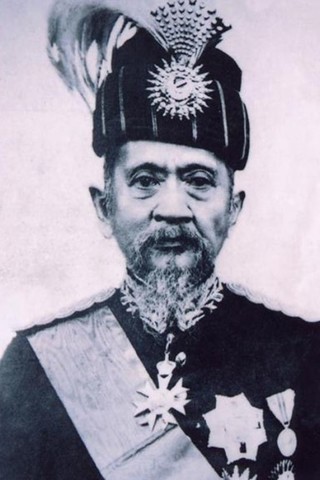
สุลต่านอับดุล ฮามิด ฮาลิม ชะฮ์

สุลต่านอับดุล ฮามิด ฮาลิม ชะฮ์ (; 4 มิถุนายน ค.ศ. 1864 – 13 พฤษภาคม ค.ศ. 1943) หรือบรรดาศักดิ์ไทยว่า เจ้าพระยาฤทธิสงครามรามภักดีศรีสุลต่าน (ฮามิด) เป็นสุลต่านแห่งรัฐเกอดะฮ์ องค์ที่ 25 นับเป็นเจ้าเมืองไทรบุรีองค์สุดท้ายภายใต้การปกครองของสยาม
สุลต่านอับดุล ฮามิด ฮาลิม ชะฮ์ มีพระนามเต็มว่า "สุลต่านอับดุล ฮามิด ฮาลิม ชะฮ์ ที่ 2 อิบนี อะฮ์มัด ตัชอุดดิน อัลมุการ์รัม ชะฮ์" (Sultan Sir Abdu'l Hamid Halim Shah II ibni Ahmad Taj ud-din al-Mukarram Shah) มีบรรดาศักดิ์ทางฝ่ายสยามเป็นที่ "เจ้าพระยาฤทธิสงครามรามภักดีศรีสุลต่าน มหมัดรัตนราชมุนินทร สุรินทรวิวงษ์ผดุง ทนุบำรุงเกดะนคร อมรรัตนาณาเขตร ประเทศราชราไชสวริยาธิบดี วิกรมสีหะ เจ้าพระยาไทรบุรี" ตำแหน่งเจ้าประเทศราชไทรบุรี เอกสารฝ่ายไทยมักเรียกอย่างย่อว่าเจ้าพระยาไทรบุรี (อับดุลฮามิด)
==ประวัติ==
สุลต่านอับดุล ฮามิด ประสูติเมื่อวันที่ 4 มิถุนายน ค.ศ. 1864 (พ.ศ. 2407) เป็นพระราชโอรสของสุลต่านอะฮ์มัด ตาจุดดิน มูการ์รัม ชะฮ์ (เอกสารไทยเรียก เจ้าพระยาไทรอะหมัด) กับวันฮาจาร์ บินตี วันอิสมาอิล (เอกสารไทยเรียก หวันเต๊ะ) เป็นพระมเหสี ในเอกสารไทยออกพระนามของพระองค์ว่า "ตนกูอับดุลฮามิด"ณัฐวุฒิ สุทธิสงคราม. "ชีวิตและงานกงสุลไทยของพระยาอนุกูลสยามกิจ อุปนิกษิตสยามรัฐ (ตันกิมเจ๋ง) กงสุลเยเนอราลไทยคนแรก ณ เมืองสิงคโปร์". กรุงเทพฯ : ศูนย์หนังสือกรุงเทพ. 2525, หน้า 129 พระองค์สามารถตรัสเป็นภาษาไทยได้ และเมื่อคราวพระบาทสมเด็จพระมงกุฎเกล้าเจ้าอยู่หัว เสด็จพระราชดำเนินเยือนรัฐไทรบุรี เมื่อ พ.ศ. 2467 พบว่าสุลต่านอับดุล ฮามิด ทรงพระประชวรและเลือนพระสัญญาเกี่ยวกับภาษาไทยไปบ้าง ความว่า "...สังเกตดูออกจะลืม ๆ ภาษาไทยไปเสียมาก แต่ว่ากันว่าหากพูดด้วยซ้ำ ๆ นัยว่ายังพอเข้าใจได้ดี...""จดหมายเหตุพระบาทสมเด็จพระรามาธิบดีศรีสินทรมหาวชิราวุธ พระมงกุฎเกล้าเจ้าอยู่หัว เสด็จพระราชดำเนินประพาสสหรัฐมะลายู พ.ศ. 2467". พระนคร : พระจันทร์, 2480, หน้า 13
ในปี ค.ศ. 1876 (พ.ศ. 2419) ตนกูฮามิดได้ร่วมกองทัพเมืองไทรบุรี (เกอดะฮ์) และกองทัพหัวเมืองต่างๆ ในความปกครองของสยามขึ้นไปช่วยปราบปรามจีนอั้งยี่ที่เมืองภูเก็ต ได้รับพระราชทานเครื่องราชอิสริยาภรณ์มงกุฎสยามชั้นที่ 5 วิจิตราภรณ์ เป็นบำเหน็จความชอบในครั้งนั้น
ในปี ค.ศ. 1879 (พ.ศ. 2422) พระบาทสมเด็จพระจุลจอมเกล้าเจ้าอยู่หัวโปรดเกล้าฯ แต่งตั้งให้ตนกูฮามิดเป็นที่"พระเสนีณรงค์ฤทธิ" ตำแหน่งรายามุดา ต่อมาเมื่อสุลต่านไซนัล ราซิด มุดซัม ชาห์ที่ 2|สุลต่านไซนัล ราซิด มุดซัม ชาห์ที่ 2 หรือพระยาไทรบุรี (ตนกูไซนาระชิด) ผู้เป็นพระเชษฐาสิ้นพระชนม์ จึงทรงพระกรุณาโปรดเกล้าฯ พระราชทานสัญญาบัตรตั้งพระเสนีณรงค์ฤทธิรายามุดา เป็น"พระยาฤทธิสงครามรามภักดีศรีสุลต่าน มหะมัดรัตนราชมุนินทร์ สุรินทรวิวังษา พระยาไทรบุรี" เมื่อวันพฤหัสบดี ขึ้น 13 ค่ำ เดือน 4 ปีมะเส็ง ตรีศก จุลศักราช 1243 ตรงกับวันที่ 12 มีนาคม ค.ศ. 1881 (พ.ศ. 2424)
ภายหลังทรงมีพระราชดำริว่าพระยาไทรบุรีได้บังคับบัญชาราชการบ้านเมืองต่างพระเนตรพระกรรณมาช้านาน มีความชอบความดีมาก ในวันที่ 29 สิงหาคม ค.ศ. 1895 (พ.ศ. 2438) พระบาทสมเด็จพระจุลจอมเกล้าเจ้าอยู่หัวจึงทรงพระกรุณาโปรดเกล้าฯ ให้เลื่อนยศพระยาฤทธิสงครามเป็น "เจ้าพระยาฤทธิสงครามรามภักดีศรีสุลต่าน" ตำแหน่งเจ้าประเทศราชเมืองไทรบุรี พร้อมทั้งพระราชทานเครื่องราชอิสริยาภรณ์ปฐมจุลจอมเกล้าราชกิจจานุเบกษา, ประกาศในการเลื่อนยศพระยาไทรบุรีเปนเจ้าพระยาไทรบุรี , เล่ม 12, 1 กันยายน 2438, หน้า 190-191 และเครื่องราชอิสริยาภรณ์อันเป็นที่เชิดชูยิ่งช้างเผือกชั้นที่ 1 มหาวราภรณ์ เป็นเกียรติยศ ต่อมาในปี ค.ศ. 1897 (พ.ศ. 2440) จึงได้ทรงพระกรุณาโปรดเกล้าฯ ให้แต่งตั้งเจ้าพระยาฤทธิสงครามรามภักดีศรีสุลต่านเป็นข้าหลวงเทศาภิบาลสำเร็จราชการเมืองปะลิส เมืองสตูล และเมืองไทรบุรี รวม 3 เมืองราชกิจจานุเบกษา, ประกาศกระทรวงมหาดไทย ลงวันที่ 7 เมษายน รัตนโกสินทรศก 116, เล่ม 14, ตอน 6, 9 พฤษภาคม 2440, หน้า 73-75 นอกจากนี้พระองค์ยังทรงส่งพระโอรส 2 องค์ของสุลต่านอับดุลฮามิดไปศึกษาที่ทวีปยุโรป ได้แก่ ตนกู ยูซุฟ ซึ่งต่อมาได้กลับมารับราชการตำรวจที่ประเทศสยาม และตนกู บาดิร ชาห์ (สุลต่านบาดิร ชาฮ์) ซึ่งสำเร็จการศึกษาในสาขาวิชาเศรษฐศาสตร์จากมหาวิทยาลัยออกซฟอร์ดและได้กลับมาพำนักอยู่ที่ประเทศสยามในระยะเวลาสั้นๆ
พระองค์มีชายาหลายองค์ ได้แก่
* เจ๊ะเมนเญราลา (Cik Menjelara) มีชื่อไทยว่า คุณหญิงเนื่อง นนทนาคร
* เจ๊ะโซฟิอะห์ (Che Sofiah) หรือ ตุนกู ไน โซฟียะฮ์ บินตี อัลมัรฮูม ตุนกู ไน ฮาจี ฮัสซัน (Tunku Nai Sofiah binti Almarhum Tunku Nai Haji Hassan)
* ชะรีฟะห์ บินติ ไซเอ็ด อิดรุส (Sharifah Fatimah Binti Syed Idrus)
* ชะรีฟะห์ เซหะ บินติ ไซเอ็ด ฮุซเซน (Sharifah Seha Binti Syed Hussein)
* เจ๊ะปวน สปาเชนดรา (Che Puan Spachendra)
* ชะรีฟะห์ มาเรียม (Sharifah Mariam)
* เจ๊ะลาราเซห์ (Che Laraseh)
ท่านม๊โอรสและธิดาจากชายาและหม่อมต่างๆ รวมทั้งสิ้น 43 องค์ โอรสองค์ที่สำคัญได้แก่ตนกู อับดุล ระห์มัน นายกรัฐมนตรีคนแรกของประเทศมาเลเซีย (ประสูติแต่คุณหญิงเนื่อง นนทนาคร) และสุลต่านบาดิร ชาฮ์ (ประสูติแต่เจ๊ะโซฟิอะห์)
สุลต่านอับดุล ฮามิดได้สร้างพระที่นั่งใหม่โดยจากคอนกรีดและโลหะในปี ค.ศ. 1906 นอกจากนี้ พระองค์ยังเป็นผู้นำในการสวดมนต์วันศุกร์
สุลต่าน อับดุล ฮามิด ฮาลิม ชาห์ สิ้นพระชนม์เมื่อวันที่ 13 พฤษภาคม ค.ศ. 1943 รวมพระชนม์ได้ 78 พรรษา อยู่ในราชสมบัติ 62 ปี
== บรรดาศักดิ์ ==
* ค.ศ. 1879 (พ.ศ. 2422) - "พระเสนีณรงคฤทธิ์ รายามุดาเมืองไทรบุรี" พระราชทานสัญญาบัตรในปีเถาะเอกศก (หน้า ๖๙)
* ค.ศ. 1882 (พ.ศ. 2425) - "พระยาฤทธิสงครามรามภักดี ศรีสุลต่าน มหะมัดรัตนราชมุนินทร์ สุรินทรวิวังษา พระยาไทรบุรี" ตั้งตำแหน่ง
* ค.ศ. 1895 (พ.ศ. 2438) - "เจ้าพระยาฤทธิสงครามรามภักดีศรีสุลต่าน มหมัดรัตนราชมุนินทร สุรินทรวิวงษ์ผดุง ทนุบำรุงเกดะนคร อมรรัตนาณาเขตร ประเทศราชราไชสวริยาธิบดี วิกรมสีหะ เจ้าพระยาไทรบุรี"
== เครื่องราชอิสริยาภรณ์ ==
*
* ราชกิจจานุเบกษา, การเลื่อนยศพระยาไทรบุรีเปนเจ้าพระยาไทรบุรีแลพระราชทานเครื่องราชอิสริยาภรณ์จุลจอมเกล้าฝ่ายหน้า , เล่ม 12, 1 กันยายน 2438, หน้า 189-190
*
* ราชกิจจานุเบกษา, พระราชทานเครื่องราชอิสริยาภรณ์, เล่ม ๗, ตอน ๑๑, ๑๕ มิถุนายน พ.ศ. ๒๔๓๓, หน้า ๑๐๑
*
* ราชกิจจานุเบกษา, พระราชทานเหรียญดุษฎีมาลา , เล่ม ๑๐, ตอน ๙, ๒๘ พฤษภาคม พ.ศ. ๒๔๓๖, หน้า ๑๑๕
=== เครื่องราชอิสริยาภรณ์ต่างประเทศ ===
*
** พ.ศ. 2454 - ไฟล์:UK_Order_St-Michael_St-George_ribbon.svg|80px Knight Commander of the Order of St Michael and St George
** พ.ศ. 2454 - ไฟล์:UK_King_George_V_Coronation_Medal_ribbon.svg|80px King George V Coronation Medal
** พ.ศ. 2478 - ไฟล์:UK_King_George_V_Silver_Jubilee_Medal_ribbon.svg|80px King George V Silver Jubilee Medal
** พ.ศ. 2480 - ไฟล์:UK_King_George_VI_Coronation_Medal_ribbon.svg|80px King George VI Coronation Medal
== อ้างอิง ==
==แหล่งข้อมูลอื่น==
* Genealogy Data( 2009-10-24)
* List of Kedah Sultans
* The Saintly King( 2009-10-24)
* List of Sultans of Kedah
หมวดหมู่:บุคคลที่เกิดในปี พ.ศ. 2407
หมวดหมู่:บุคคลที่เสียชีวิตในปี พ.ศ. 2486
หมวดหมู่:บุคคลจากอาโลร์เซอตาร์
หมวดหมู่:สุลต่านรัฐเกอดะฮ์
หมวดหมู่:เจ้าเมืองไทรบุรี
หมวดหมู่:ราชวงศ์เกอดะฮ์
หมวดหมู่:บรรดาศักดิ์ชั้นเจ้าพระยา|ฤทธิสงครามรามภักดีศรีสุลต่าน